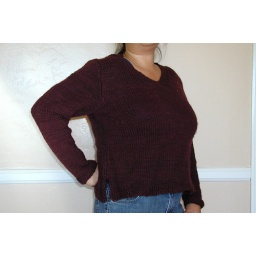
Not Your Basic Sweatshirt from Yarn Girls knitting book using Manos de Uruguay - 7 balls in black cherry